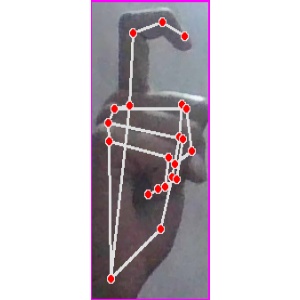
अक्षर: ट